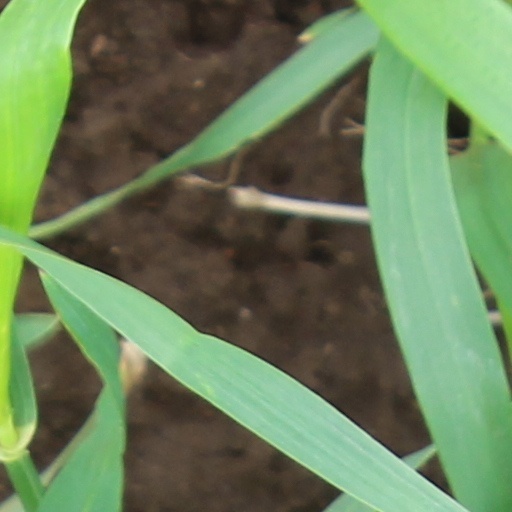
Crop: wheat